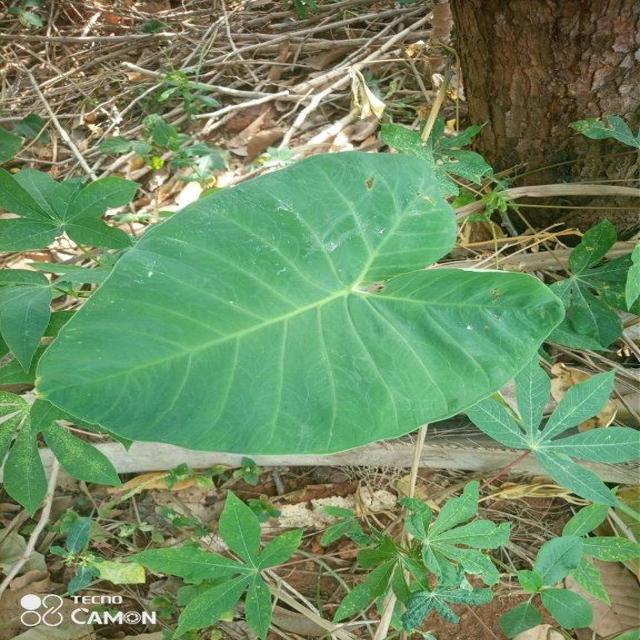
Label: Healthy